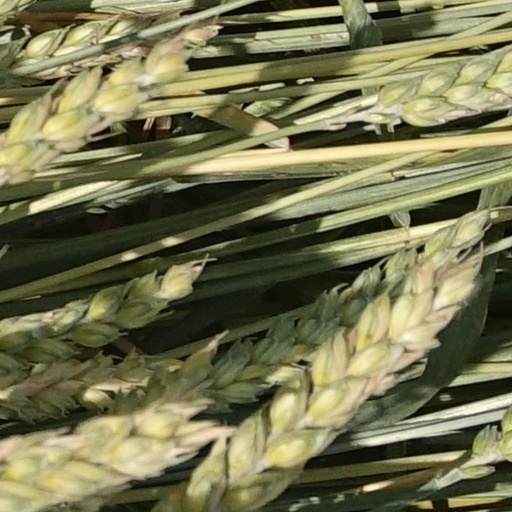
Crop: wheat